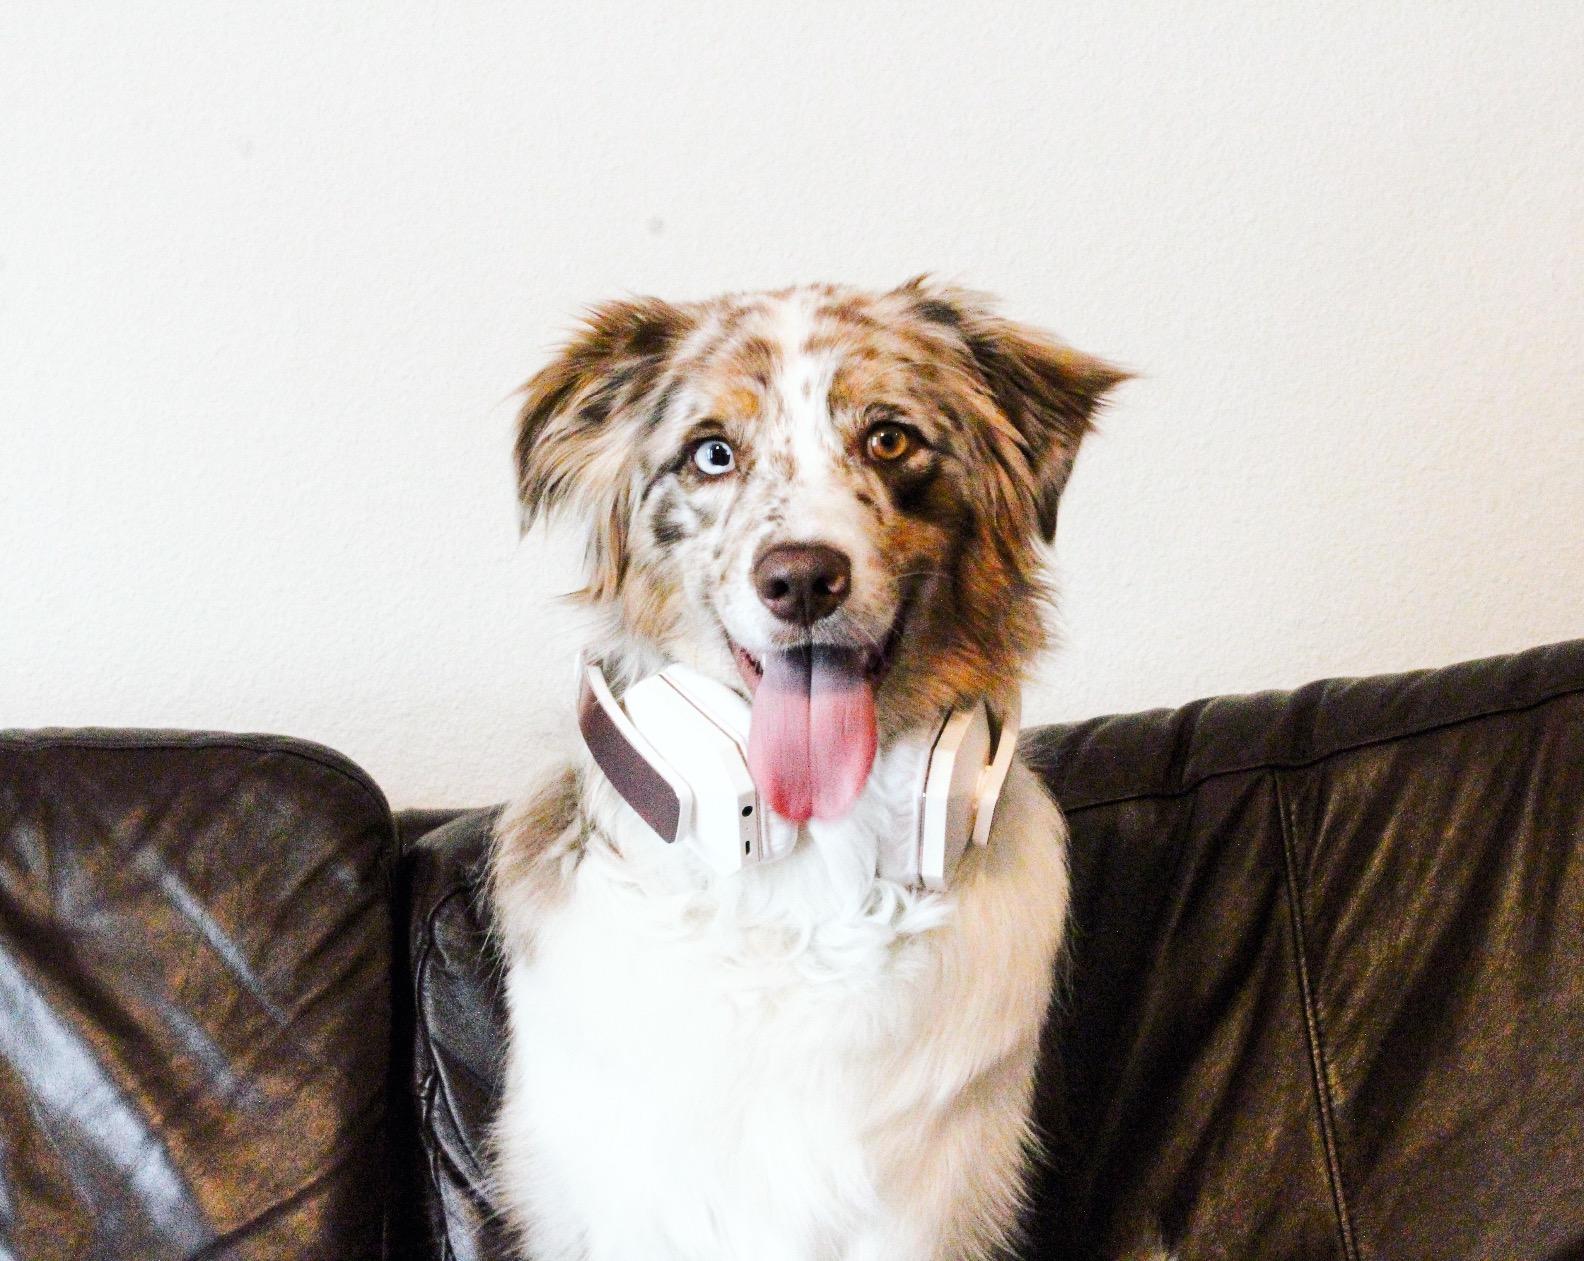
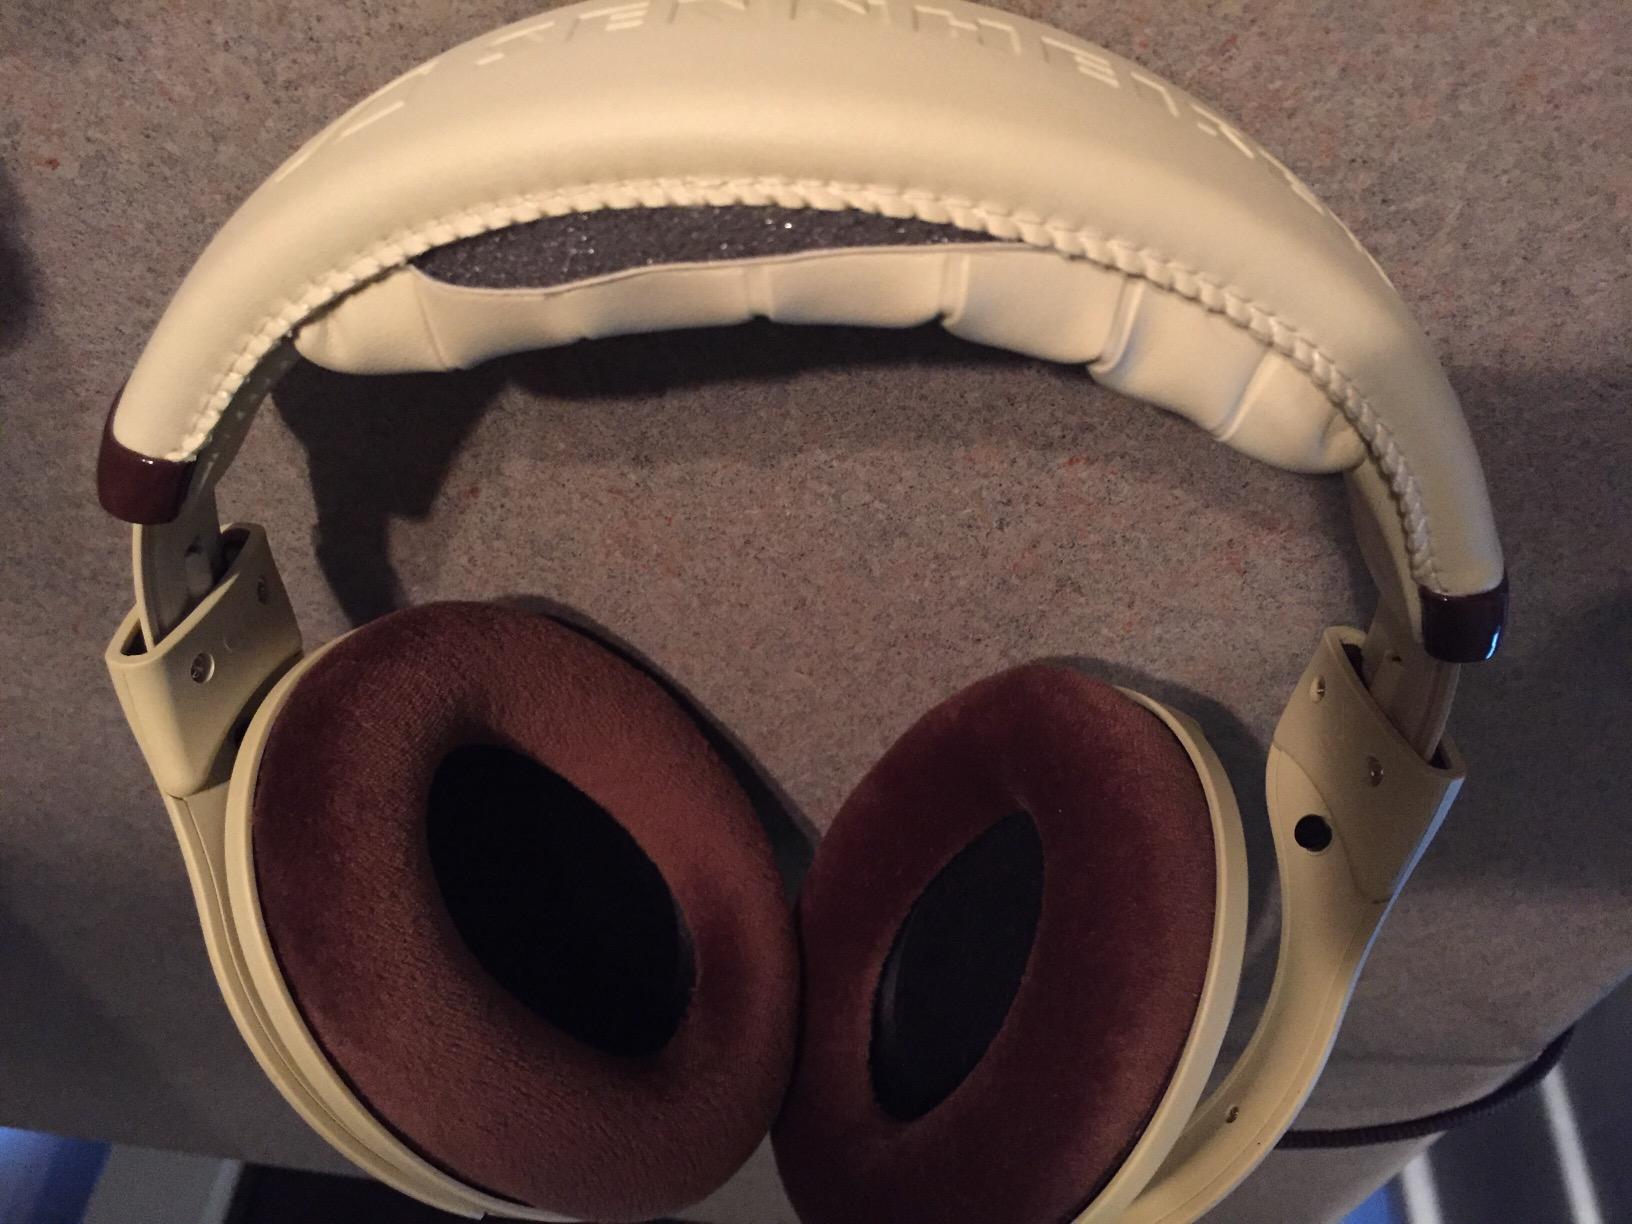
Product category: headphones
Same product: no